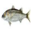
Label: flatfish